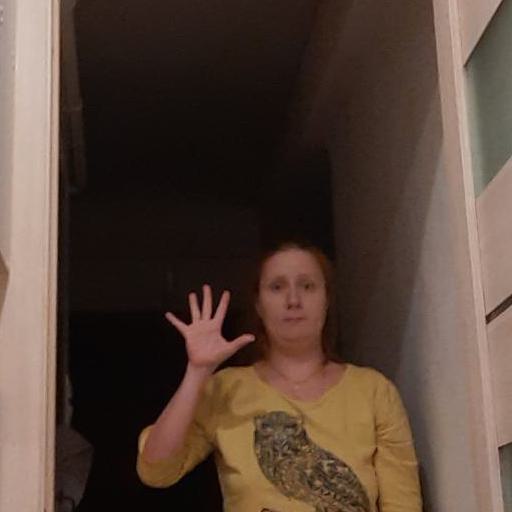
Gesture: palm